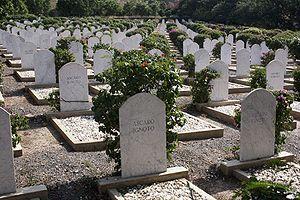
La bataille de Keren est une bataille de la Seconde Guerre mondiale qui oppose les armées britanniques et italiennes autour de la ville de Keren entre le 2 février et le 27 mars 1941. Après quelques engagements initiaux défavorables, les Britanniques attaquent l'Afrique orientale italienne qui menace leurs voies de communication passant par le canal de Suez. Keren contrôle le seul col permettant d'accéder aux haut-plateaux et à Asmara.
La participation de l'Italie à la Seconde Guerre mondiale était caractérisée par un cadre complexe d'idéologie, de politique et de diplomatie, tandis que ses actions militaires étaient souvent fortement influencées par des facteurs externes. L'Italie a rejoint la guerre en tant que l'une des puissances de l'Axe en 1940, lors de la reddition de la France, avec un plan de concentration des forces italiennes en vue d'une offensive majeure contre l'Empire britannique en Afrique et au Moyen-Orient, tout en s'attendant à l'effondrement du Royaume-Uni sur le théâtre européen. Les Italiens ont bombardé la Palestine mandataire, envahi l'Égypte et occupé le Somaliland britannique en remportant ses premiers succès. Cependant, les actions allemandes et japonaises en 1941 ont conduit respectivement à l'entrée de l'Union soviétique et États-Unis dans la guerre, ruinant ainsi le plan italien et reportant indéfiniment l'objectif de forcer la Grande-Bretagne à accepter un traité de paix négocié.